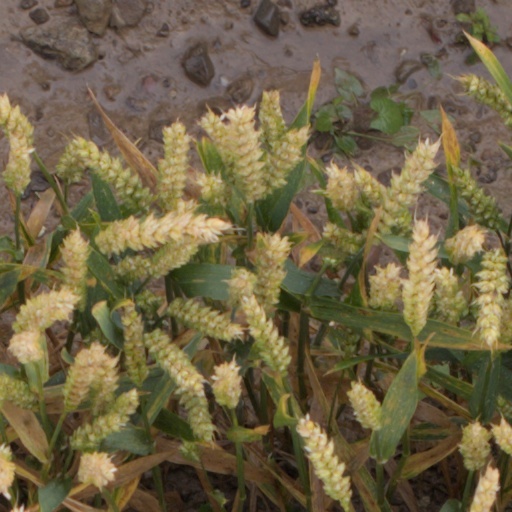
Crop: wheat